Terrace of the Leper King

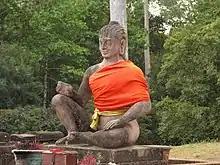
Leper King's altar

The Terrace of the Leper King (or Leper King Terrace; "Preah Lean Sdach Kumlung") is a statue located in the northwest corner of the Royal Square of Angkor Thom, Cambodia.